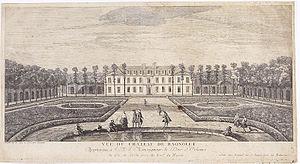
Le château de Bagnolet, achevé en 1725 et détruit à la fin du XVIIIᵉ siècle, se situait sur le territoire des communes de Charonne et Bagnolet en région Île-de-France.